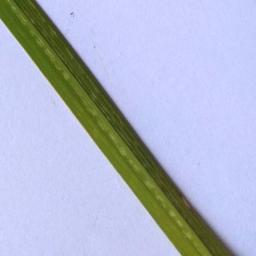
Label: Rice___Leaf_Blast